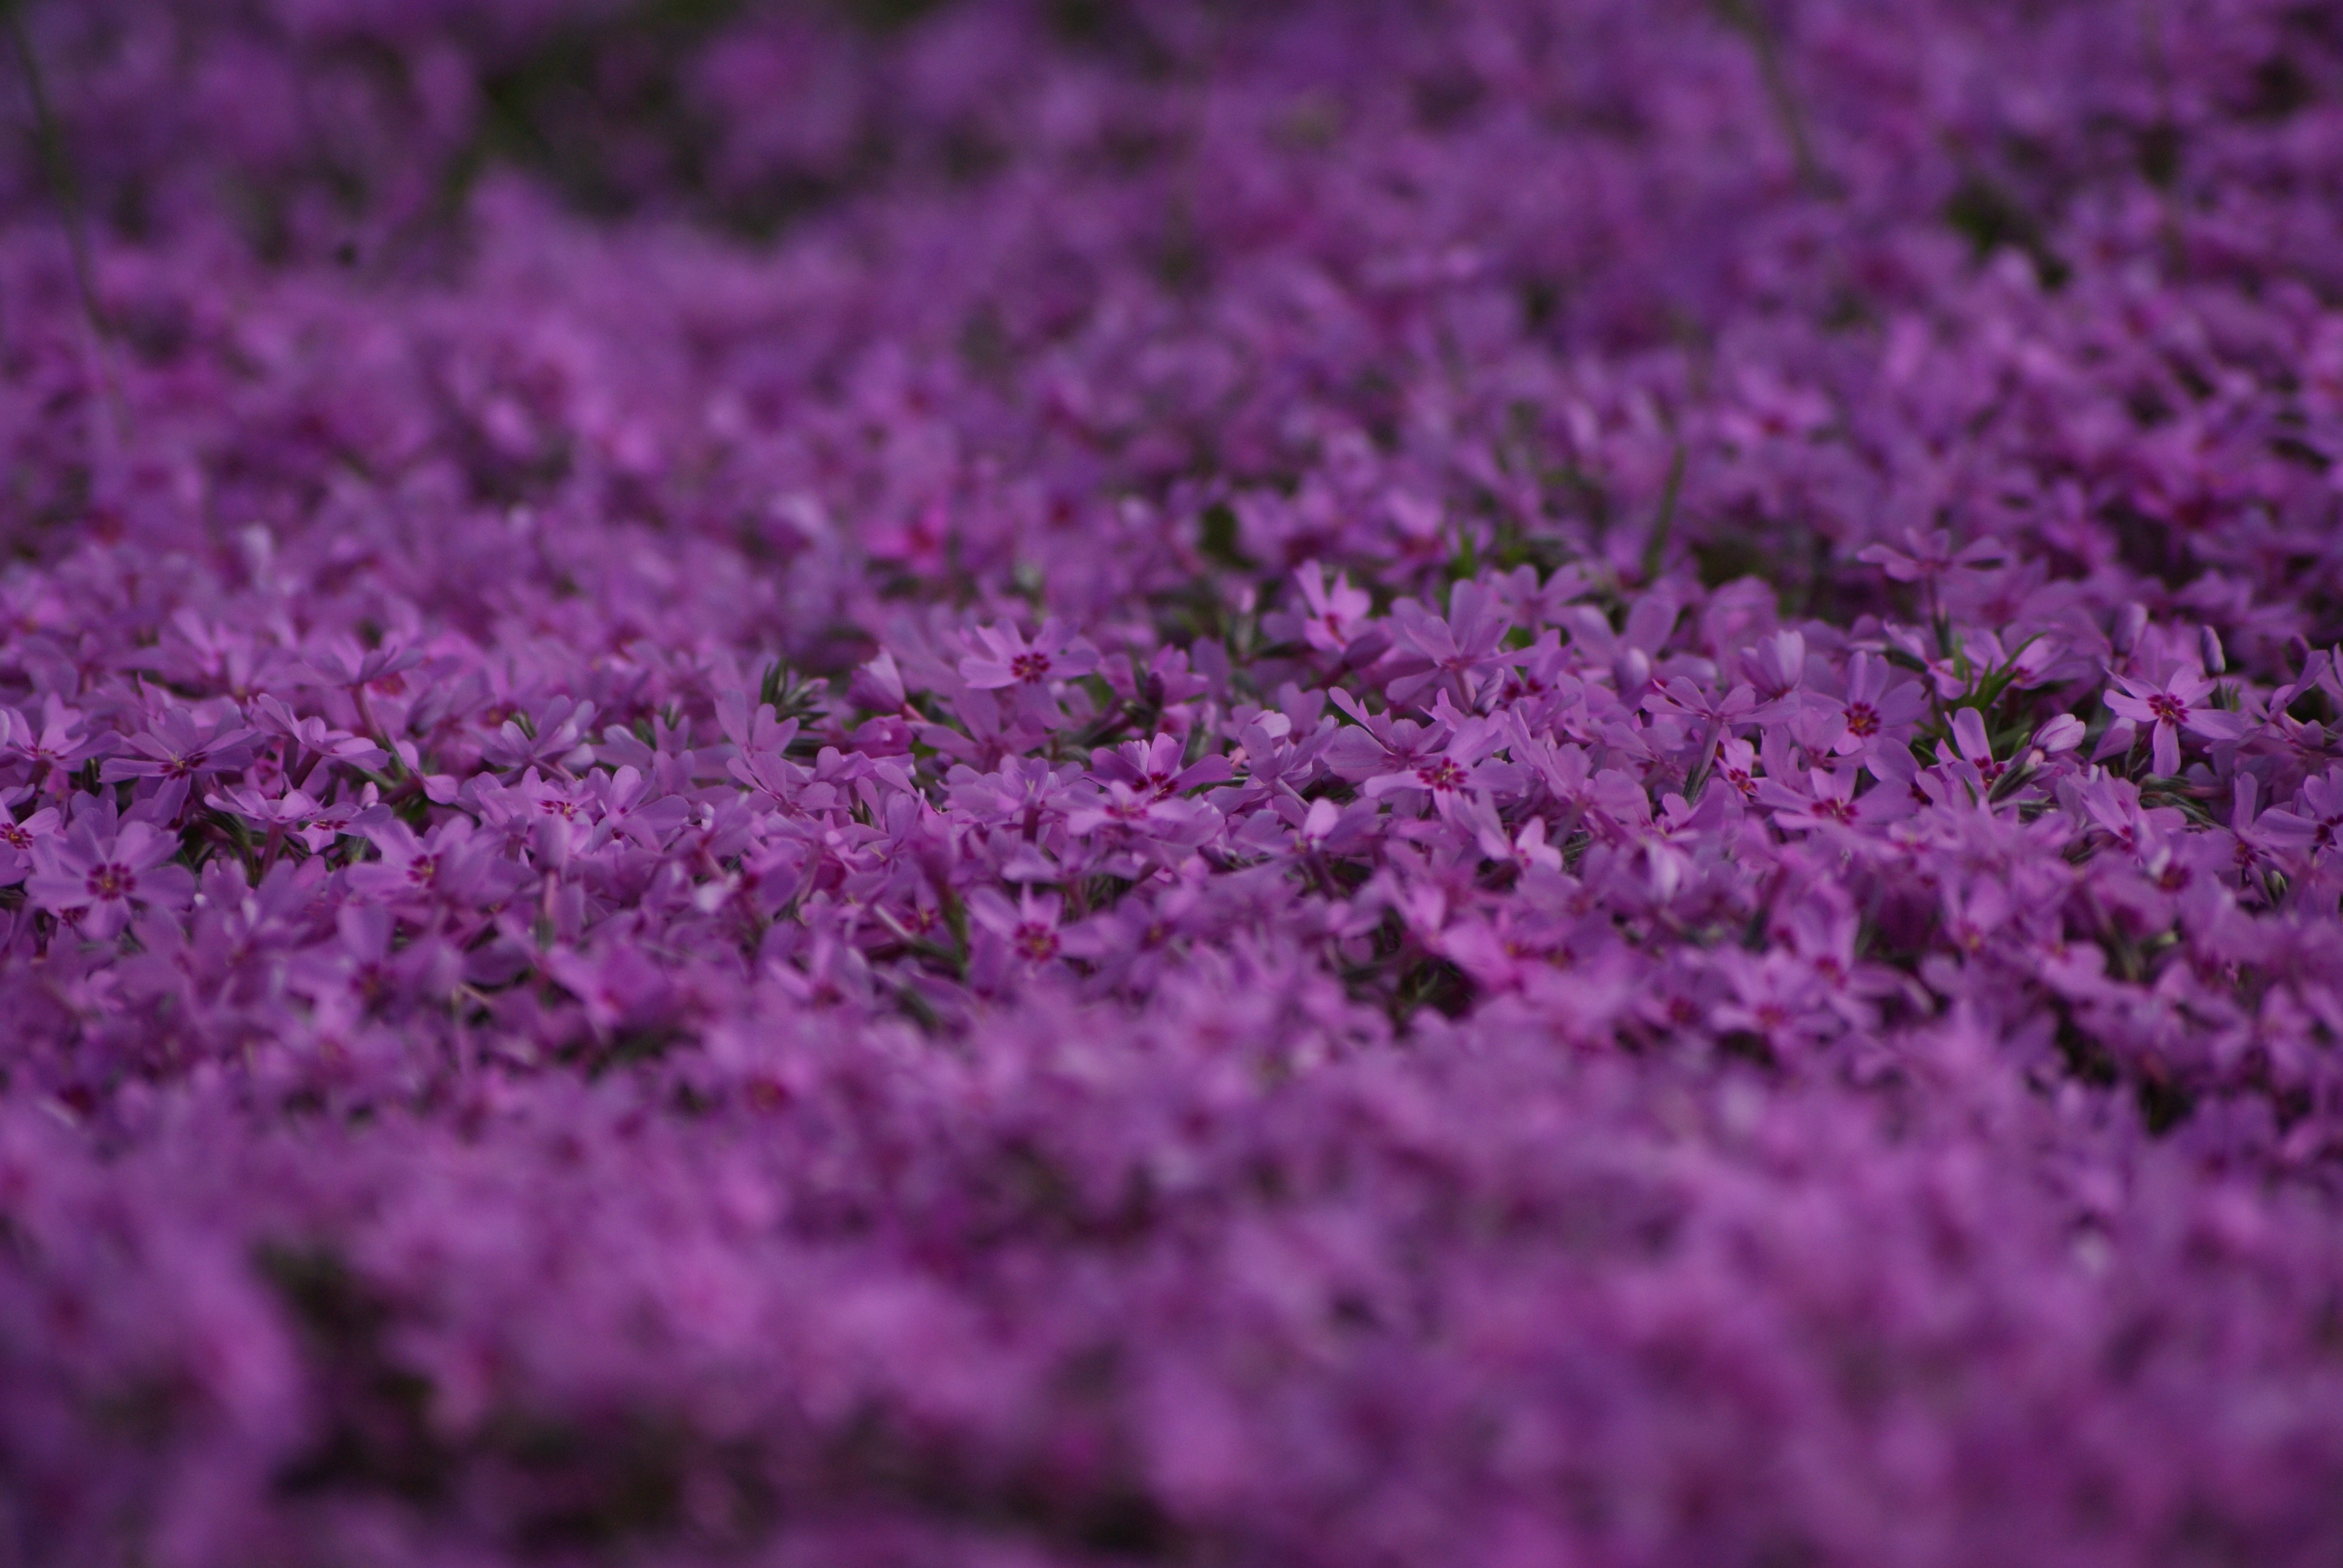
grass, plant, flower, purple, petal, flora, lavender, flowers, violet, macro photography, flowering plant, land plant, english lavender